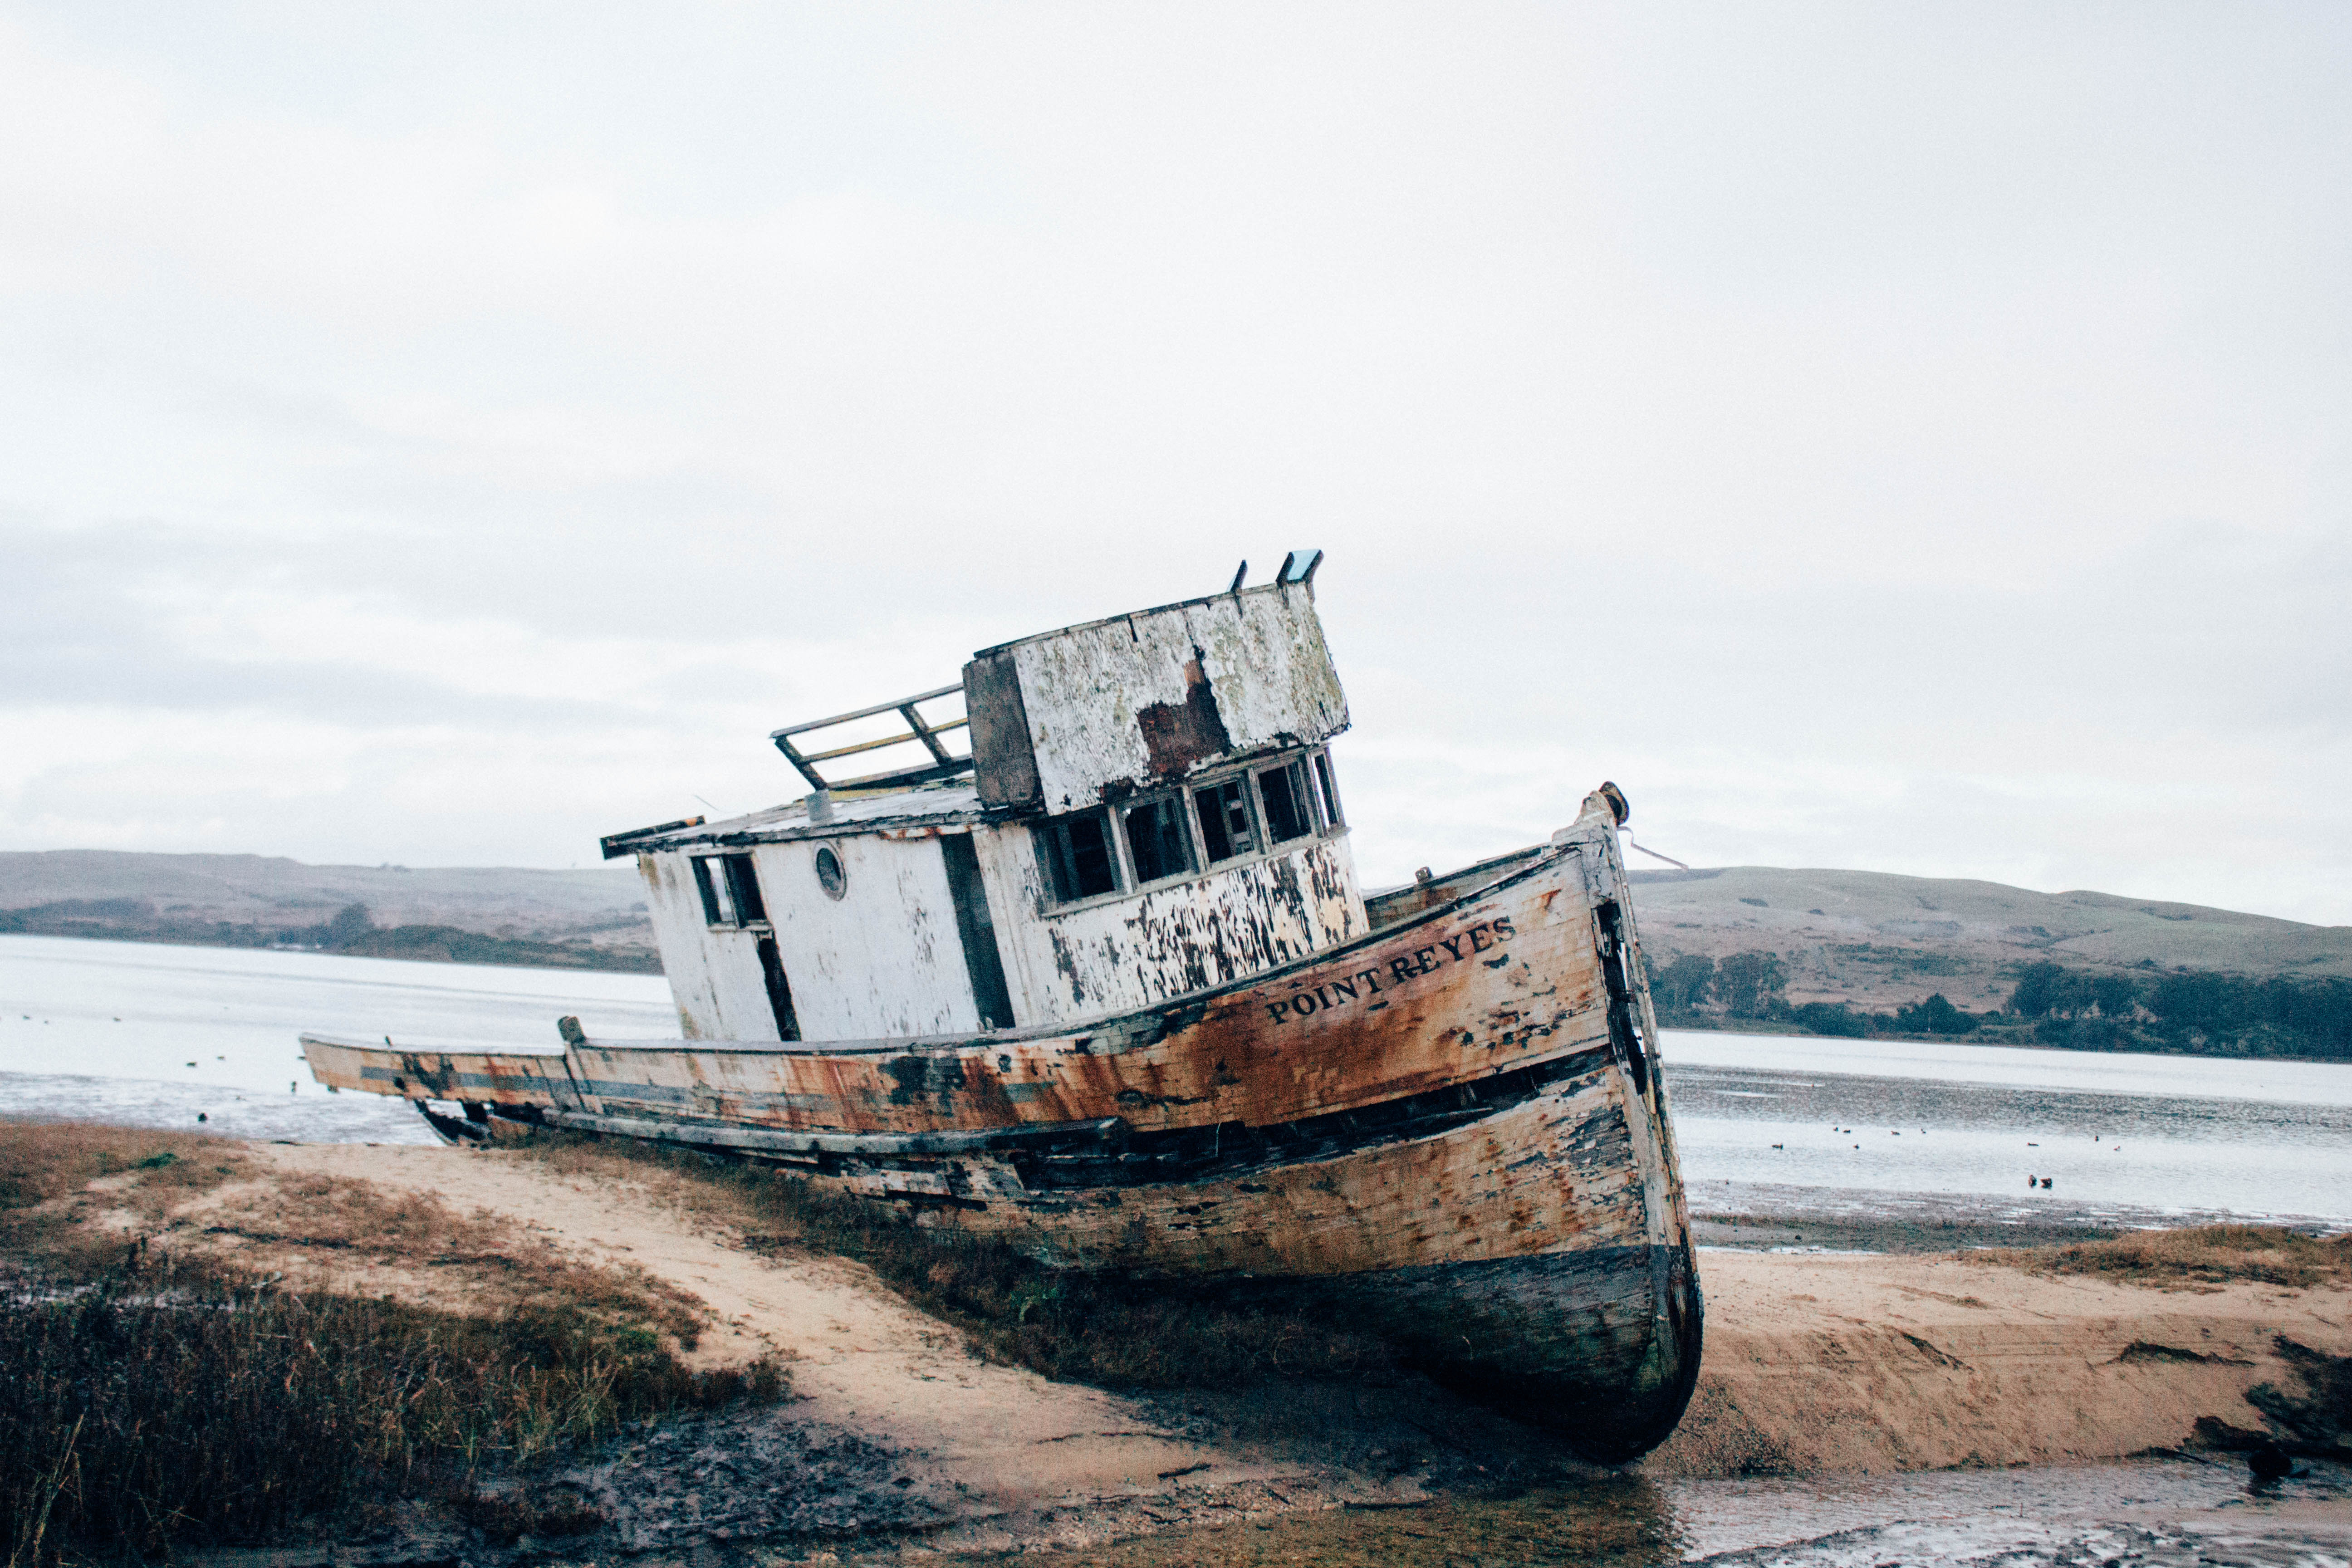
sea, coast, ocean, boat, ship, vehicle, bay, ferry, watercraft, shipwreck, fishing vessel